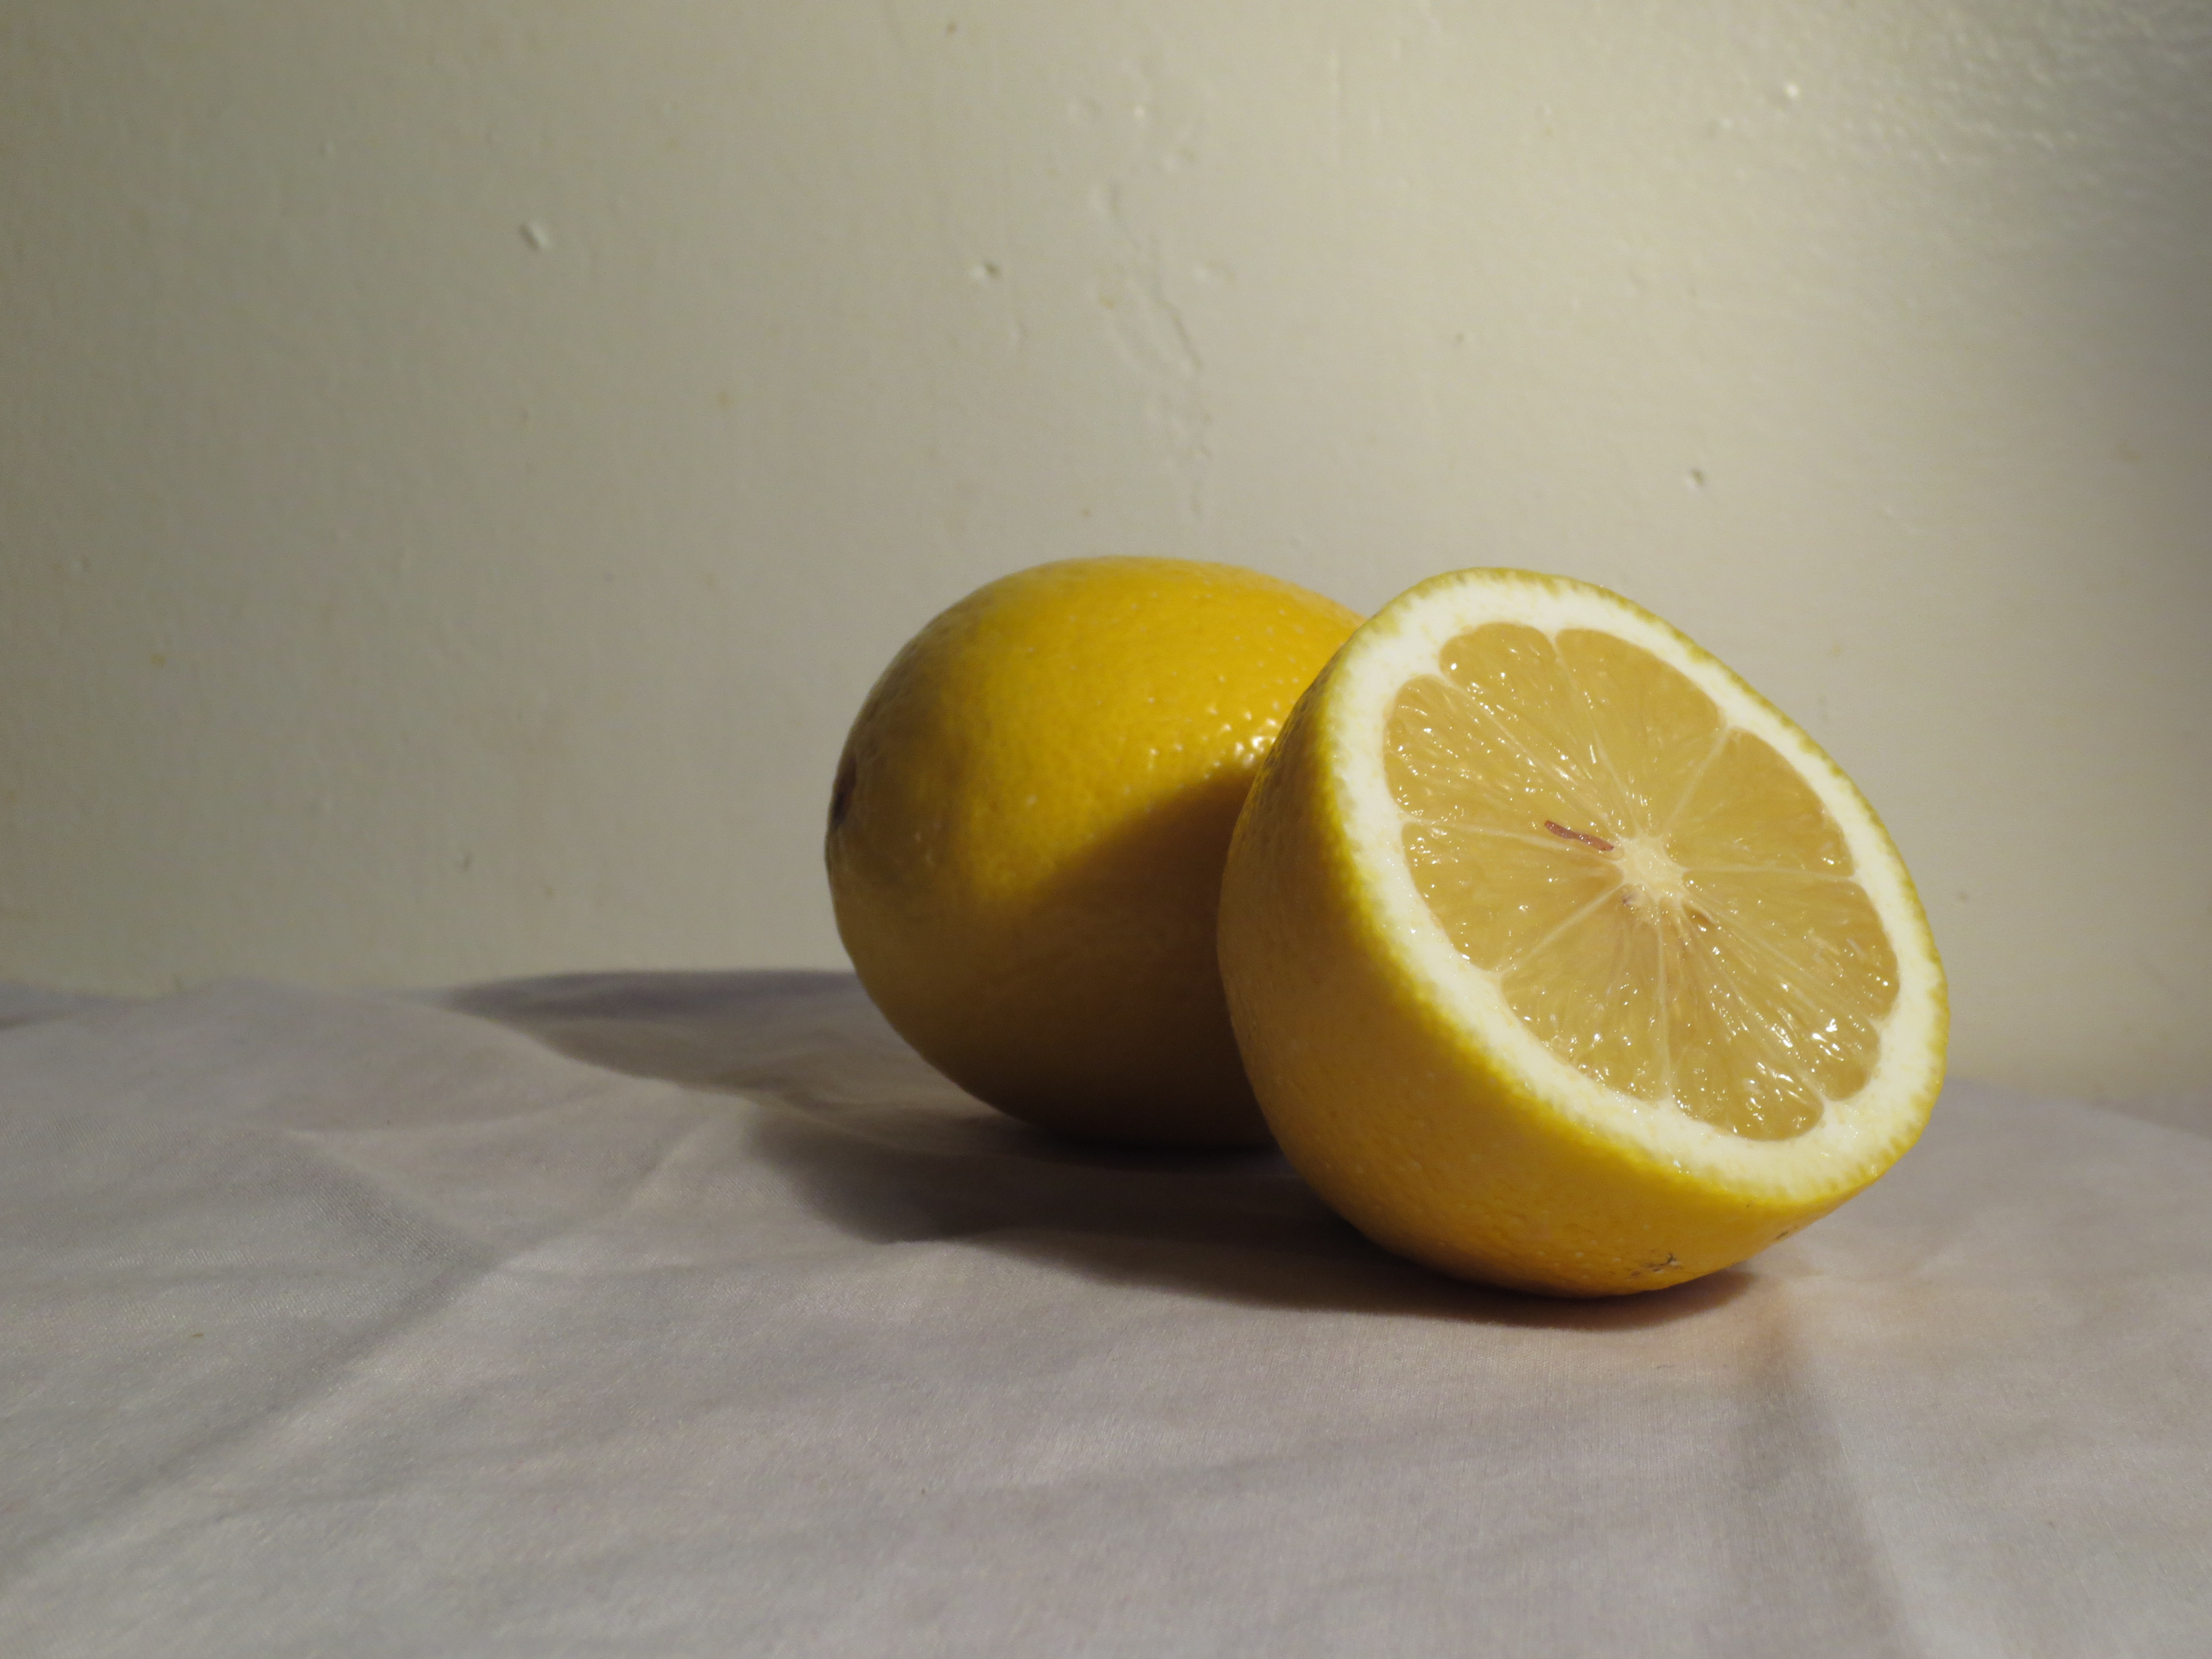
Label: Lemon